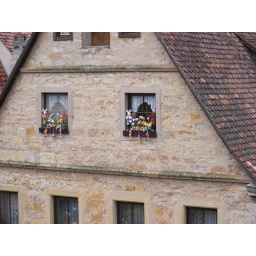
Easter window boxes in Rottenburg